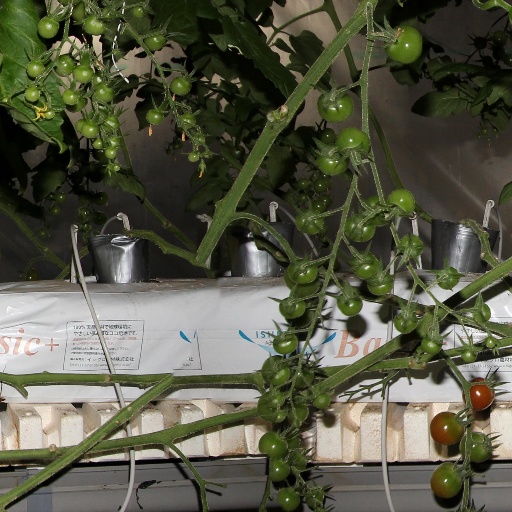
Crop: tomato